Dassault Mystère IV

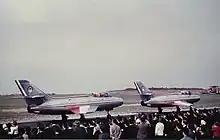
French "Mystère IV A"s at Bitburg Air Base (Germany), early 1960s

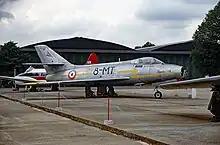
Dassault Mystère IVA 8-MT at Duxford

Israeli Mystère IVs saw action during the Arab–Israeli wars and were joined by the French Mystères for the Suez crisis.